Roy Howard

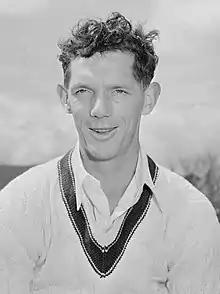
Howard in New Zealand in 1950

Roy Howard (15 November 1922 – 6 August 2008) was an Australian cricketer. He played 29 first-class cricket matches for Victoria between 1946 and 1951.